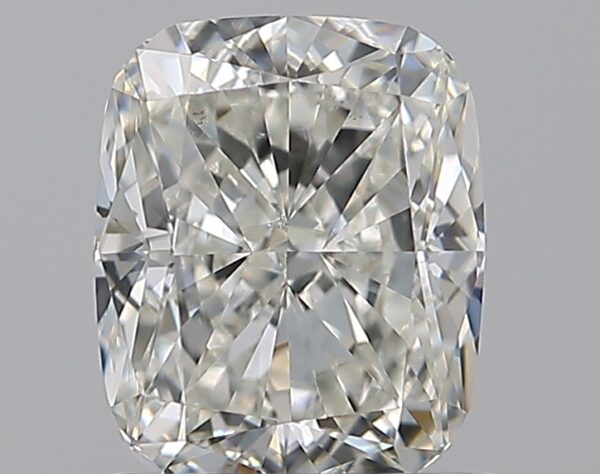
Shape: cushion
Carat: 1.2
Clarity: VS2
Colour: I
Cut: EX
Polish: EX
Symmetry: EX
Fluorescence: N
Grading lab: GIA
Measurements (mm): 6.52 x 5.42 x 3.77